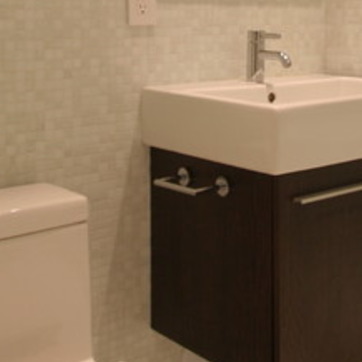
Material: metal